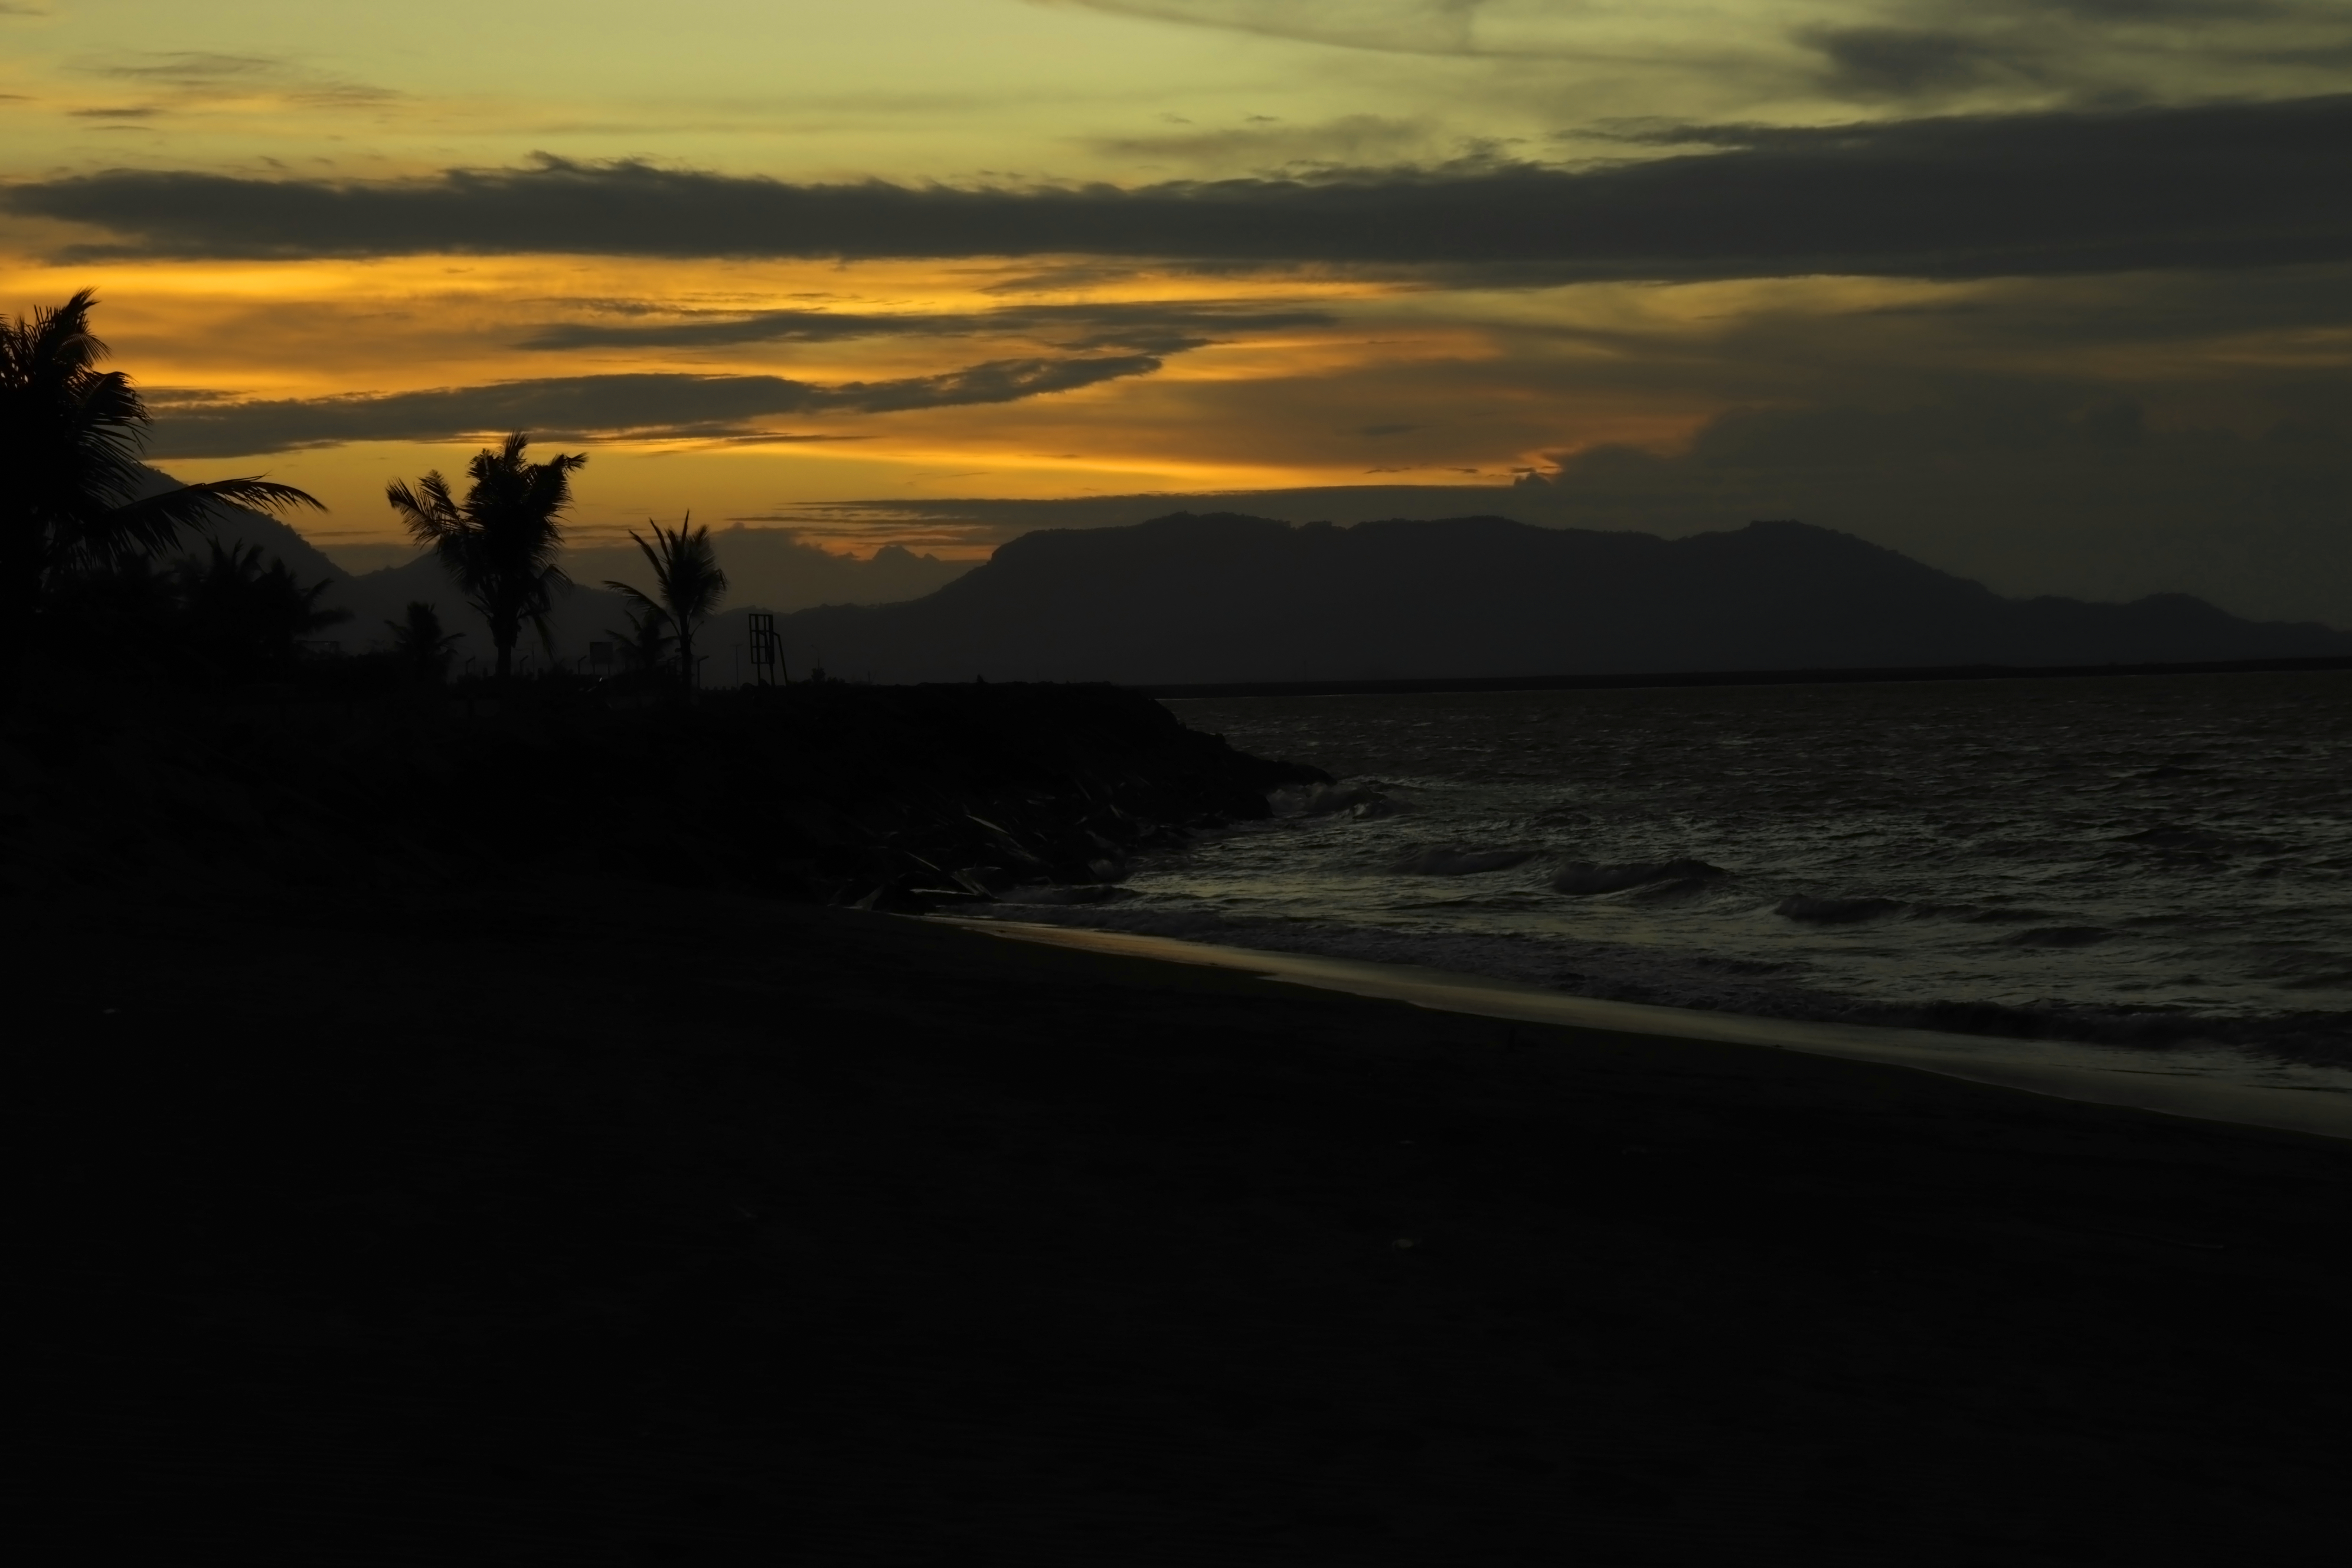
evening, sun, sea, beach, mountain, sky, horizon, nature, sunset, ocean, cloud, sunrise, dusk, tree, coast, morning, tropics, afterglow, wave, shore, calm, palm tree, dawn, vacation, landscape, wind wave, sound, arecales, sunlight, coastal and oceanic landforms, photography, red sky at morning, plant, bay, night, meteorological phenomenon, darkness, terrain